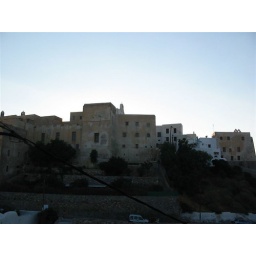
View of the castle on top of the hill in the center of Naxos Town. Taken from our balcony.